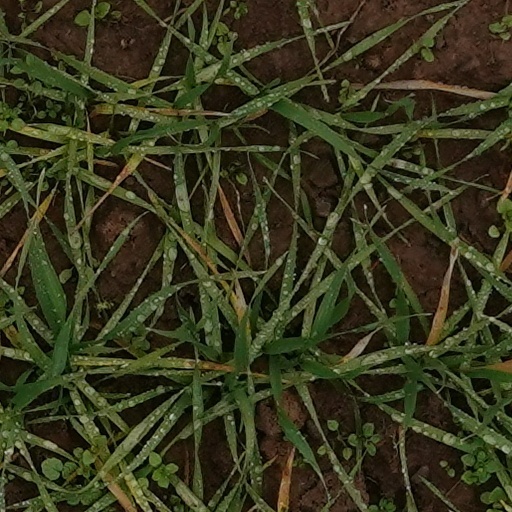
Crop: wheat